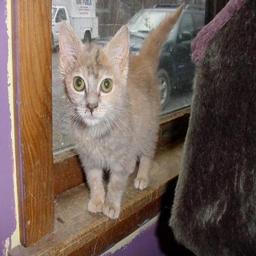
Animal: cats